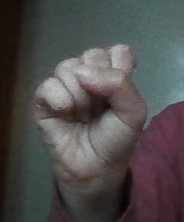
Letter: saad